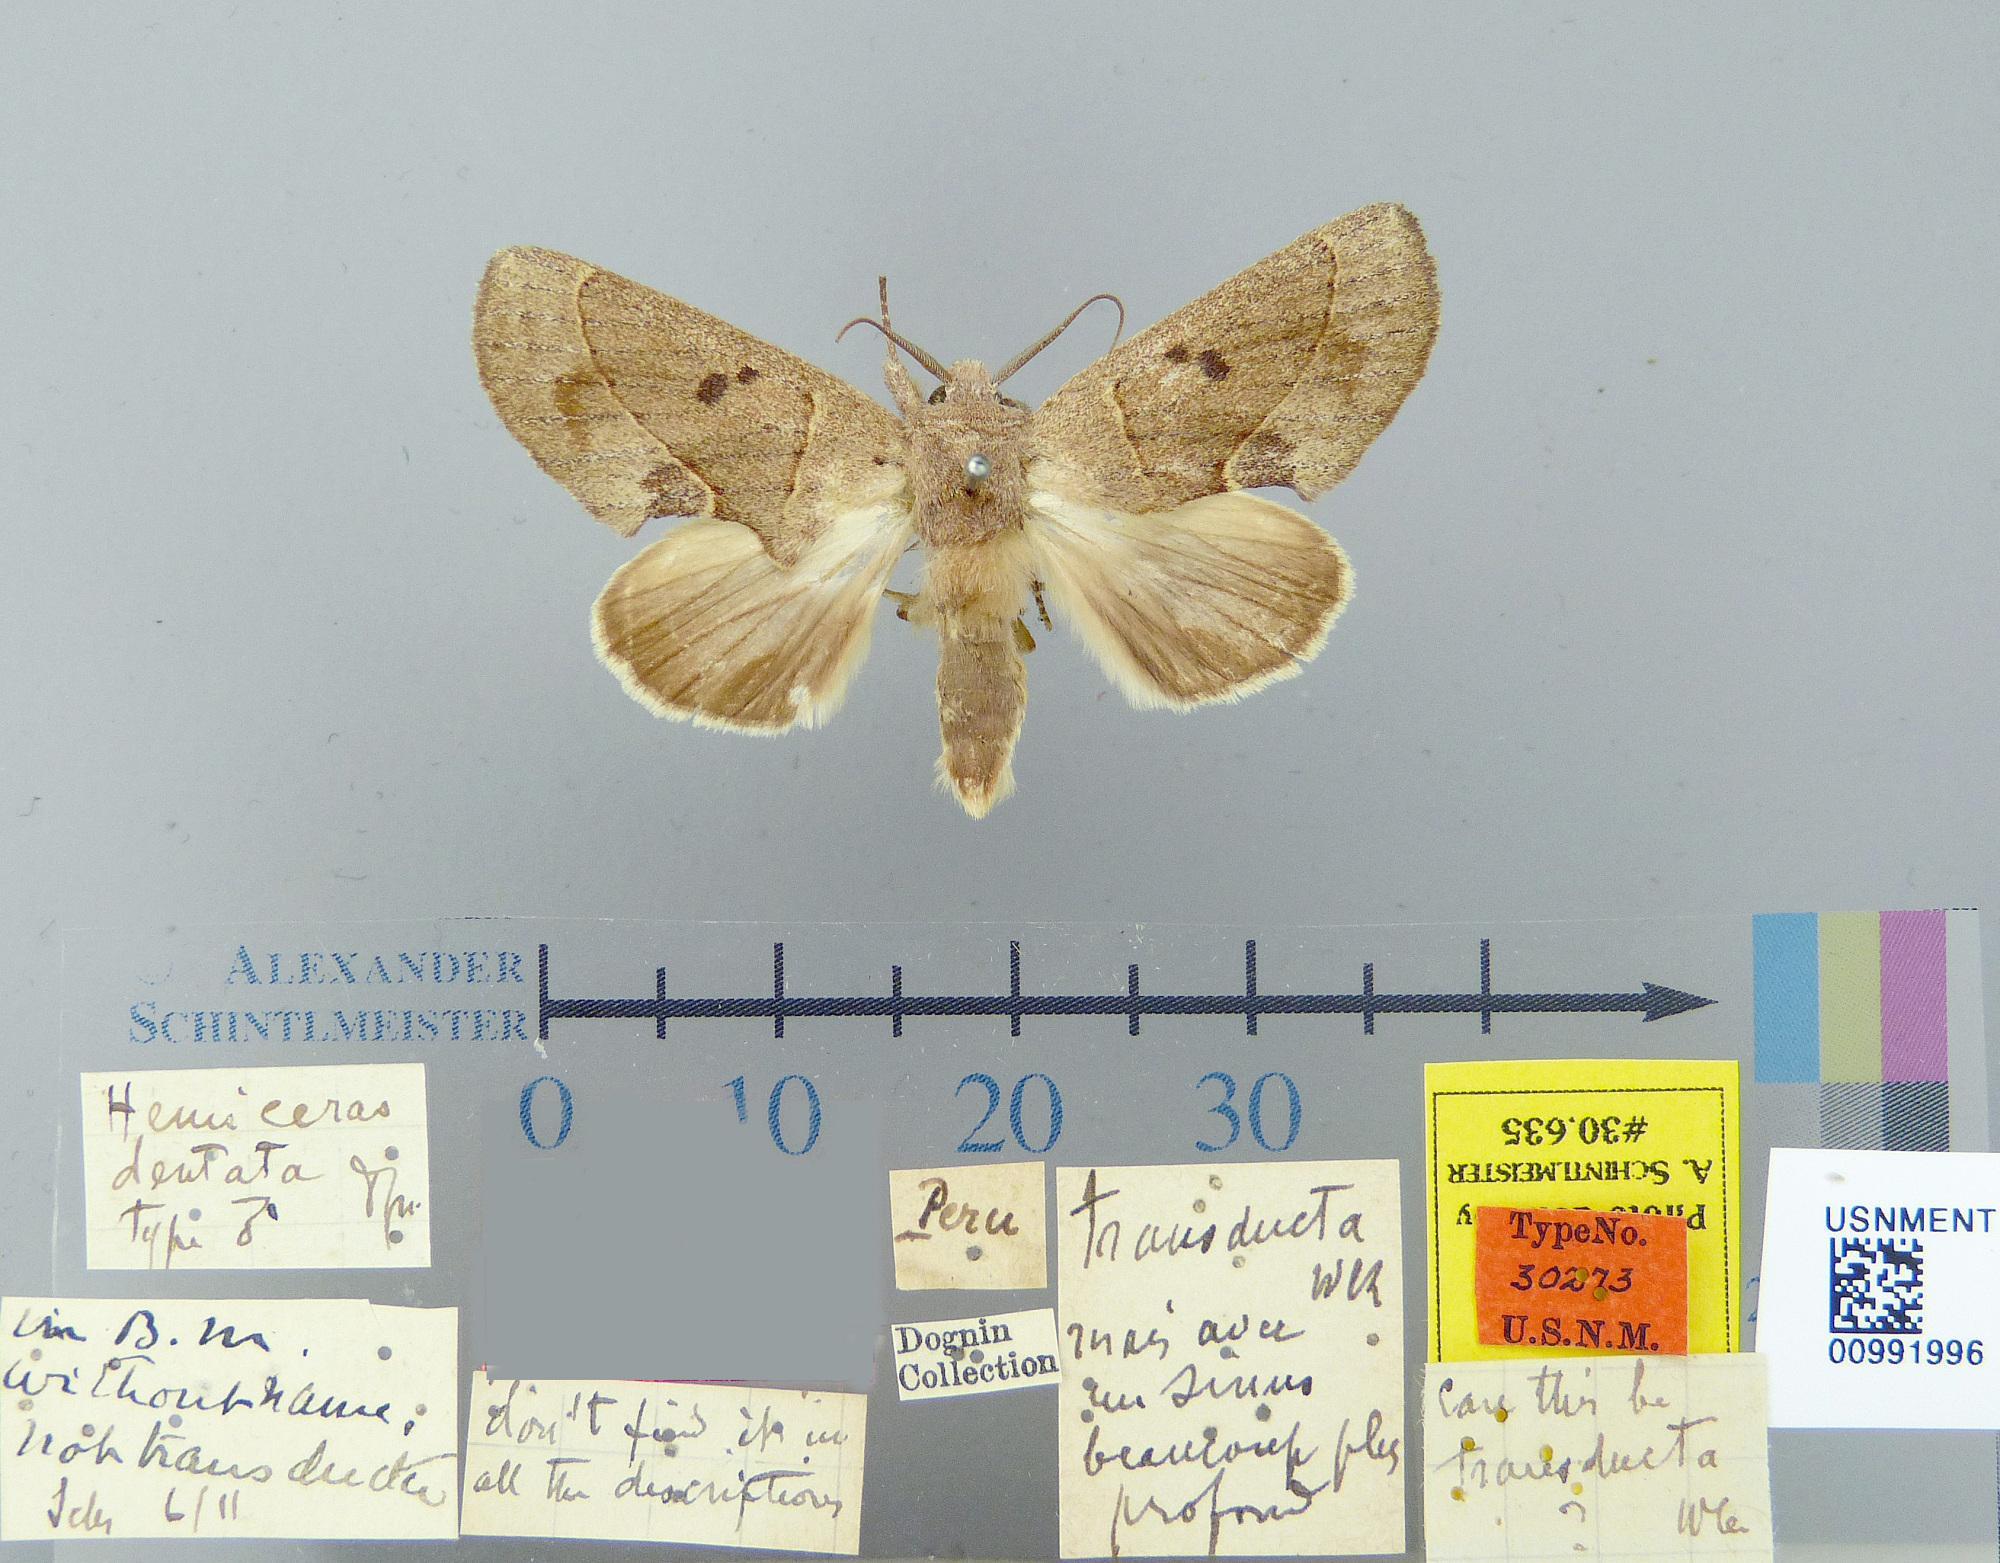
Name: Hemiceras dentata
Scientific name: Hemiceras dentata Dognin, 1914
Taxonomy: Animalia, Arthropoda, Insecta, Lepidoptera, Notodontidae
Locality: [Not Stated], Peru